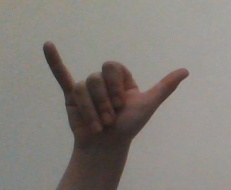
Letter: ya